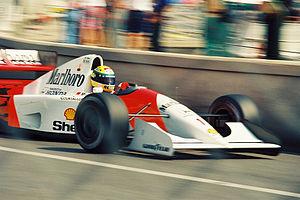
Résultats du Grand Prix de Monaco 1992, couru sur le circuit de Monaco le 31 mai 1992.
Le championnat du monde de Formule 1 1992 est remporté par le Britannique Nigel Mansell sur une Williams-Renault. Williams remporte le championnat du monde des constructeurs.